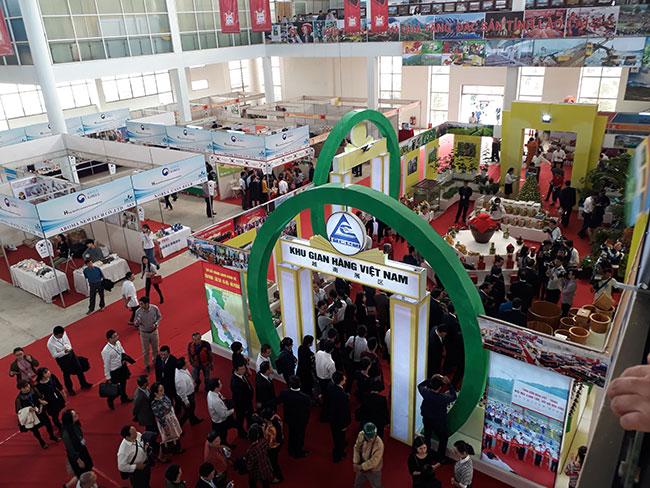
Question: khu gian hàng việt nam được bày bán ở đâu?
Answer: ở trong một khu hội chợ